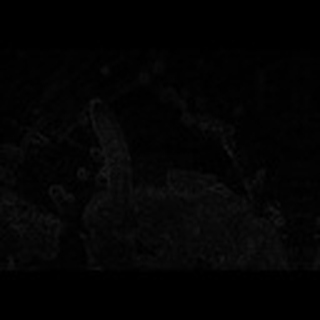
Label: cotton_army_worm